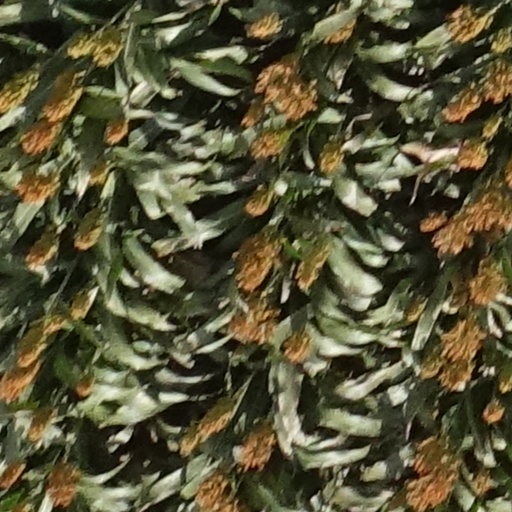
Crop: sorghum